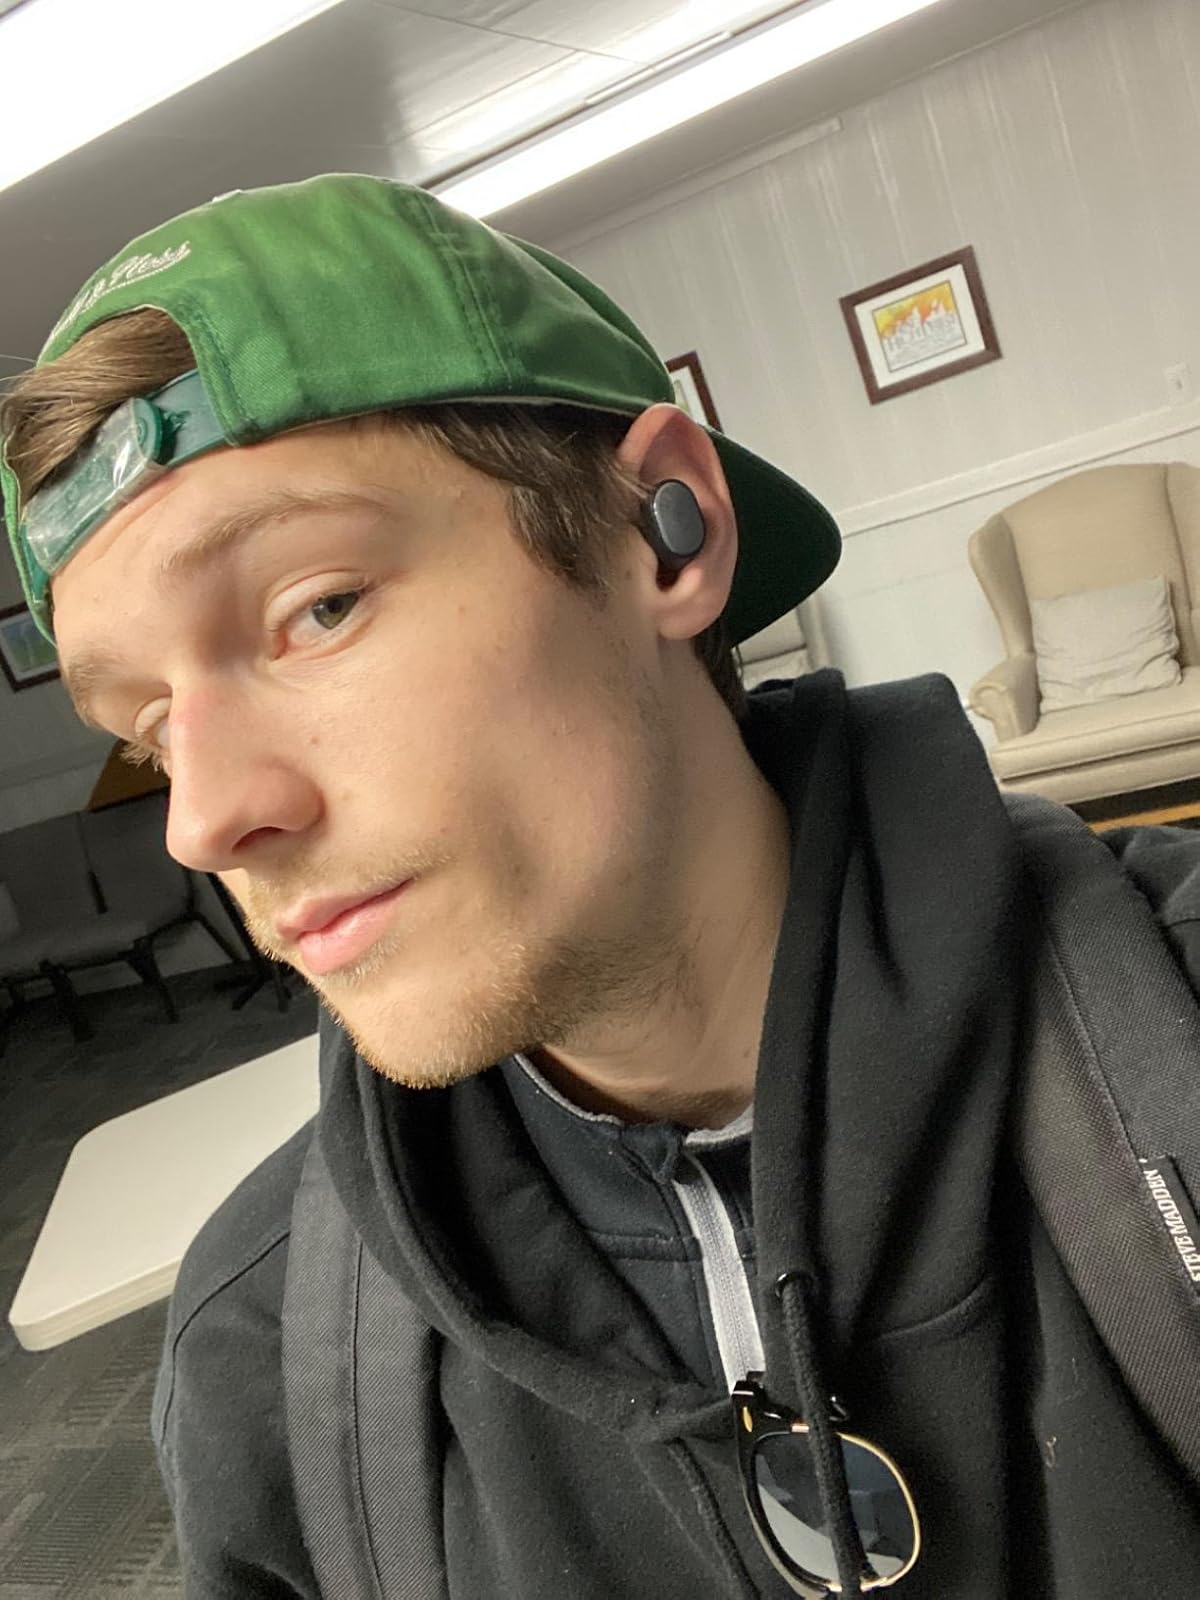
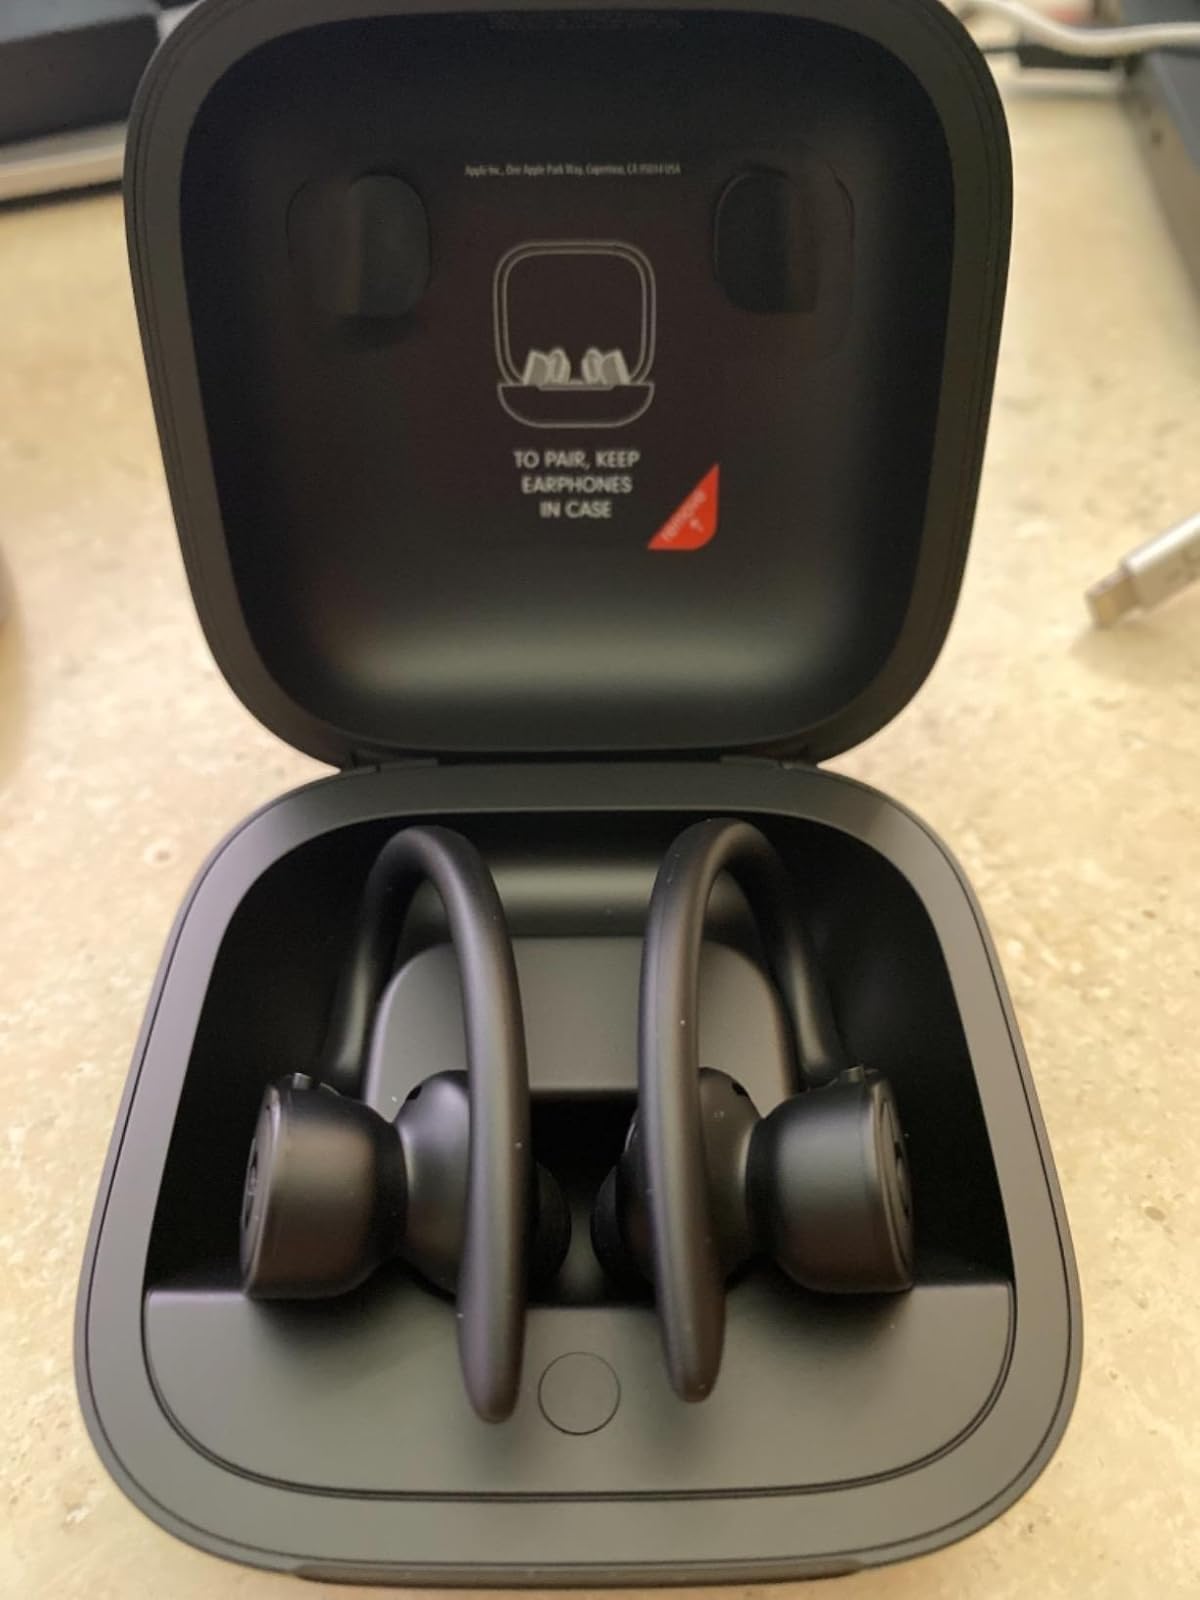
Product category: earbuds
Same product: no